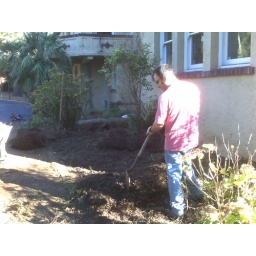
Steve is clearing the bed below the kitchen windows, which is filled with decades-old ferns. Sent via BlackBerry by AT&amp;amp;T